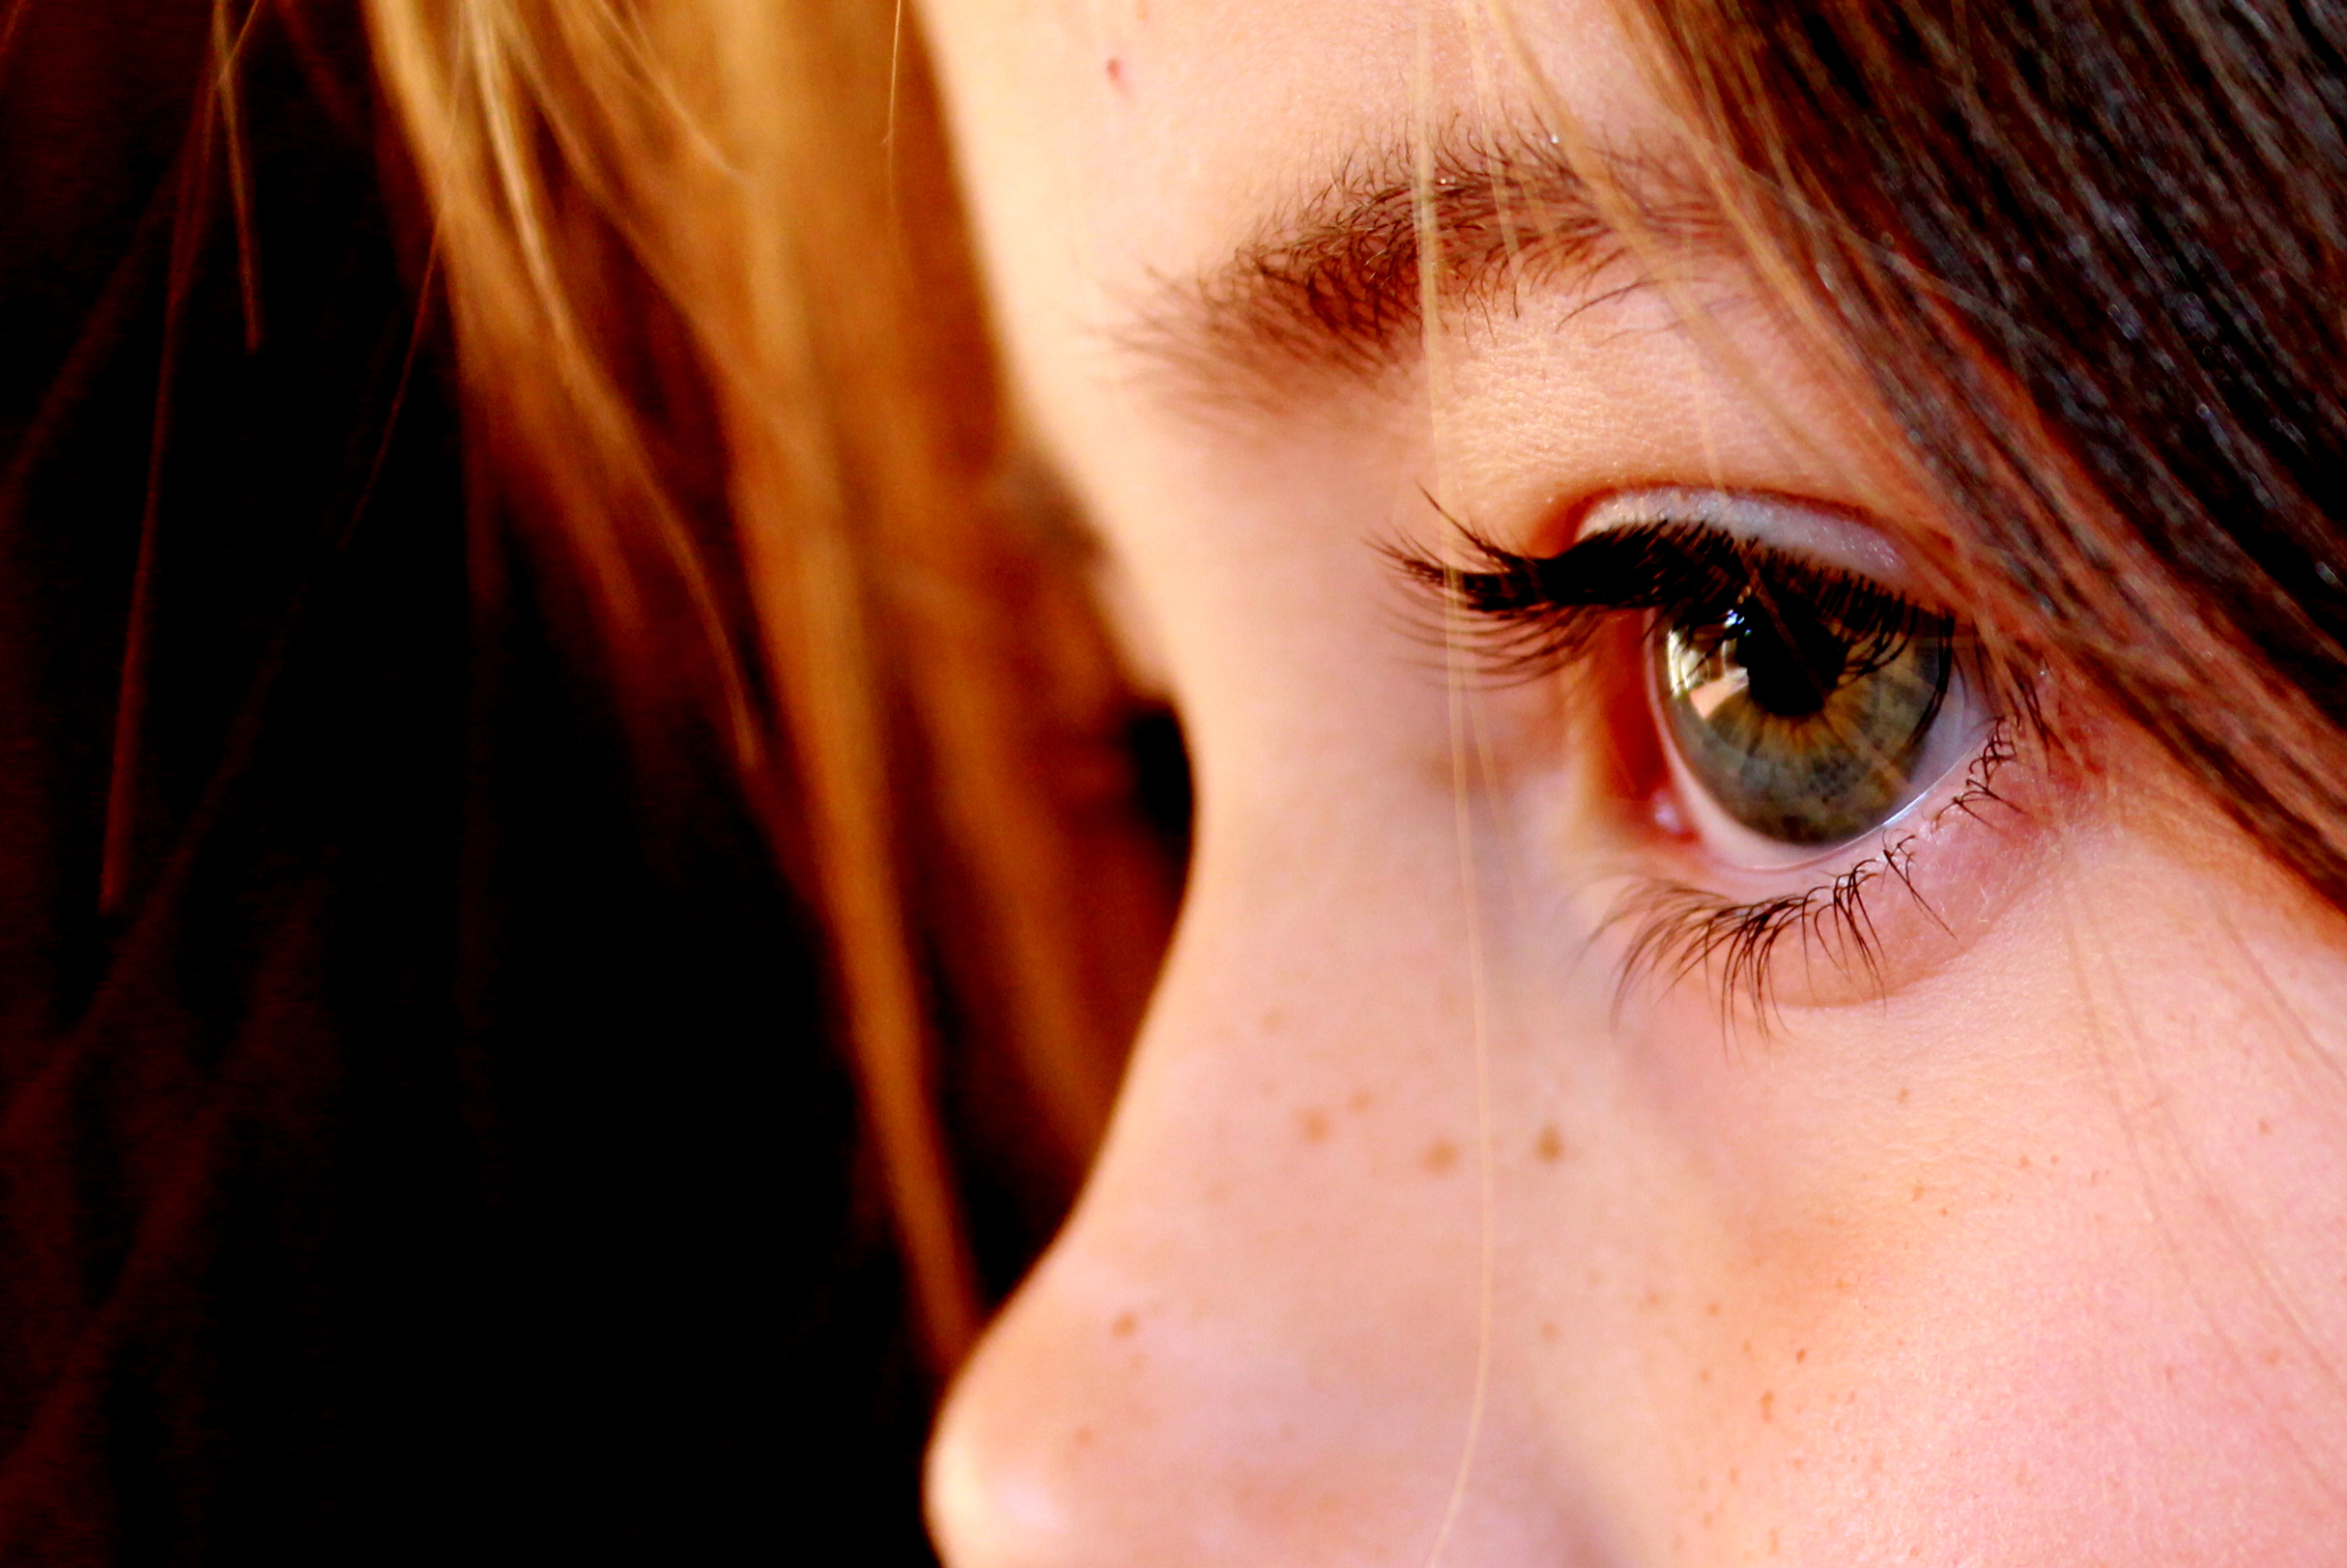
girl, woman, hair, photography, portrait, model, red, color, child, ear, lady, lip, mouth, red hair, eyelash, close up, human body, face, nose, eyes, eye, glasses, head, skin, redhead, beauty, organ, macro photography, green eyes, sense, royalty free images